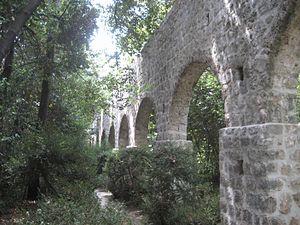
L'arboretum de Trsteno est un arboretum situé sur le territoire de la ville croate de Trsteno.